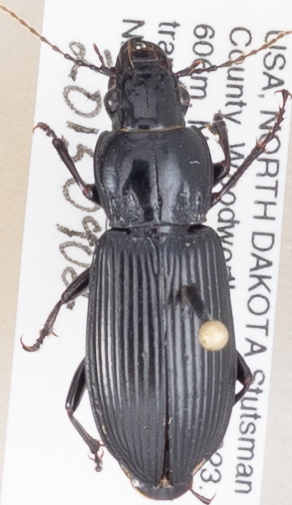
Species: Pterostichus melanarius melanarius
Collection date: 2015-09-02
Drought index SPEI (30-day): -0.8
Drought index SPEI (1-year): -0.17
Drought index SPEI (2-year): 0.8